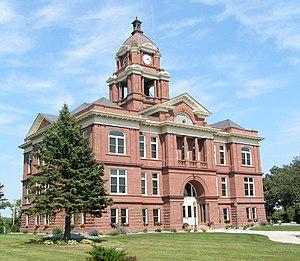
La ville américaine d’Elbow Lake est le siège du comté de Grant, dans l’État du Minnesota. Lors du recensement de 2010, sa population s’élevait à 1 176 habitants.